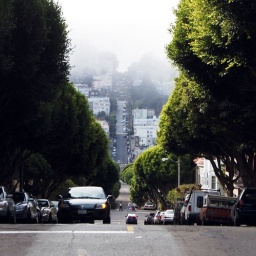
The famous &amp;quot;Twistiest street in the world&amp;quot;, Lombard St. Russian Hill lies at the top. I'm standing on Telegraph Hill.